Baliwag Transit

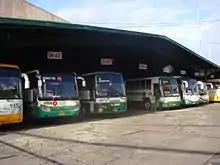
Fleet of buses (including sister company's Golden Bee) at Baliwag Transit Bus Terminal (Cubao, Quezon City)

Like other bus companies in the Philippines with exclusive terminals, Baliwag Transit, Inc. has its own stations like in the city of San Jose and Cabanatuan, Nueva Ecija, also in Baliwag, Malolos and Hagonoy, Bulacan and in Metro Manila like Cubao, Quezon City and Grace Park, Caloocan. These are located in vital points along the bus routes, where potential passengers can easily converge for boarding.